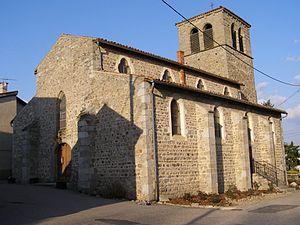
Entrée principale
Arthun est une commune française située dans le département de la Loire en région Auvergne-Rhône-Alpes, et faisant partie de Loire Forez Agglomération.